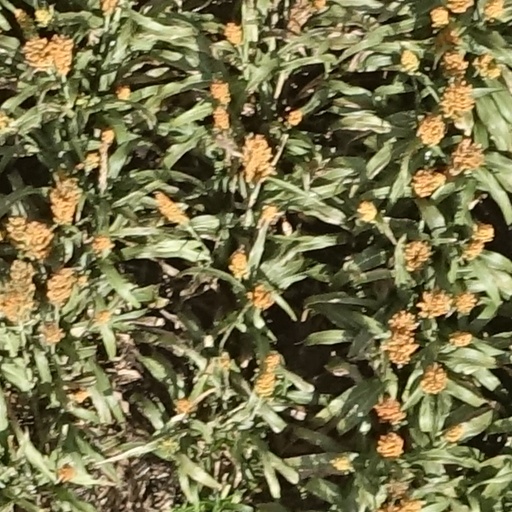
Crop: sorghum